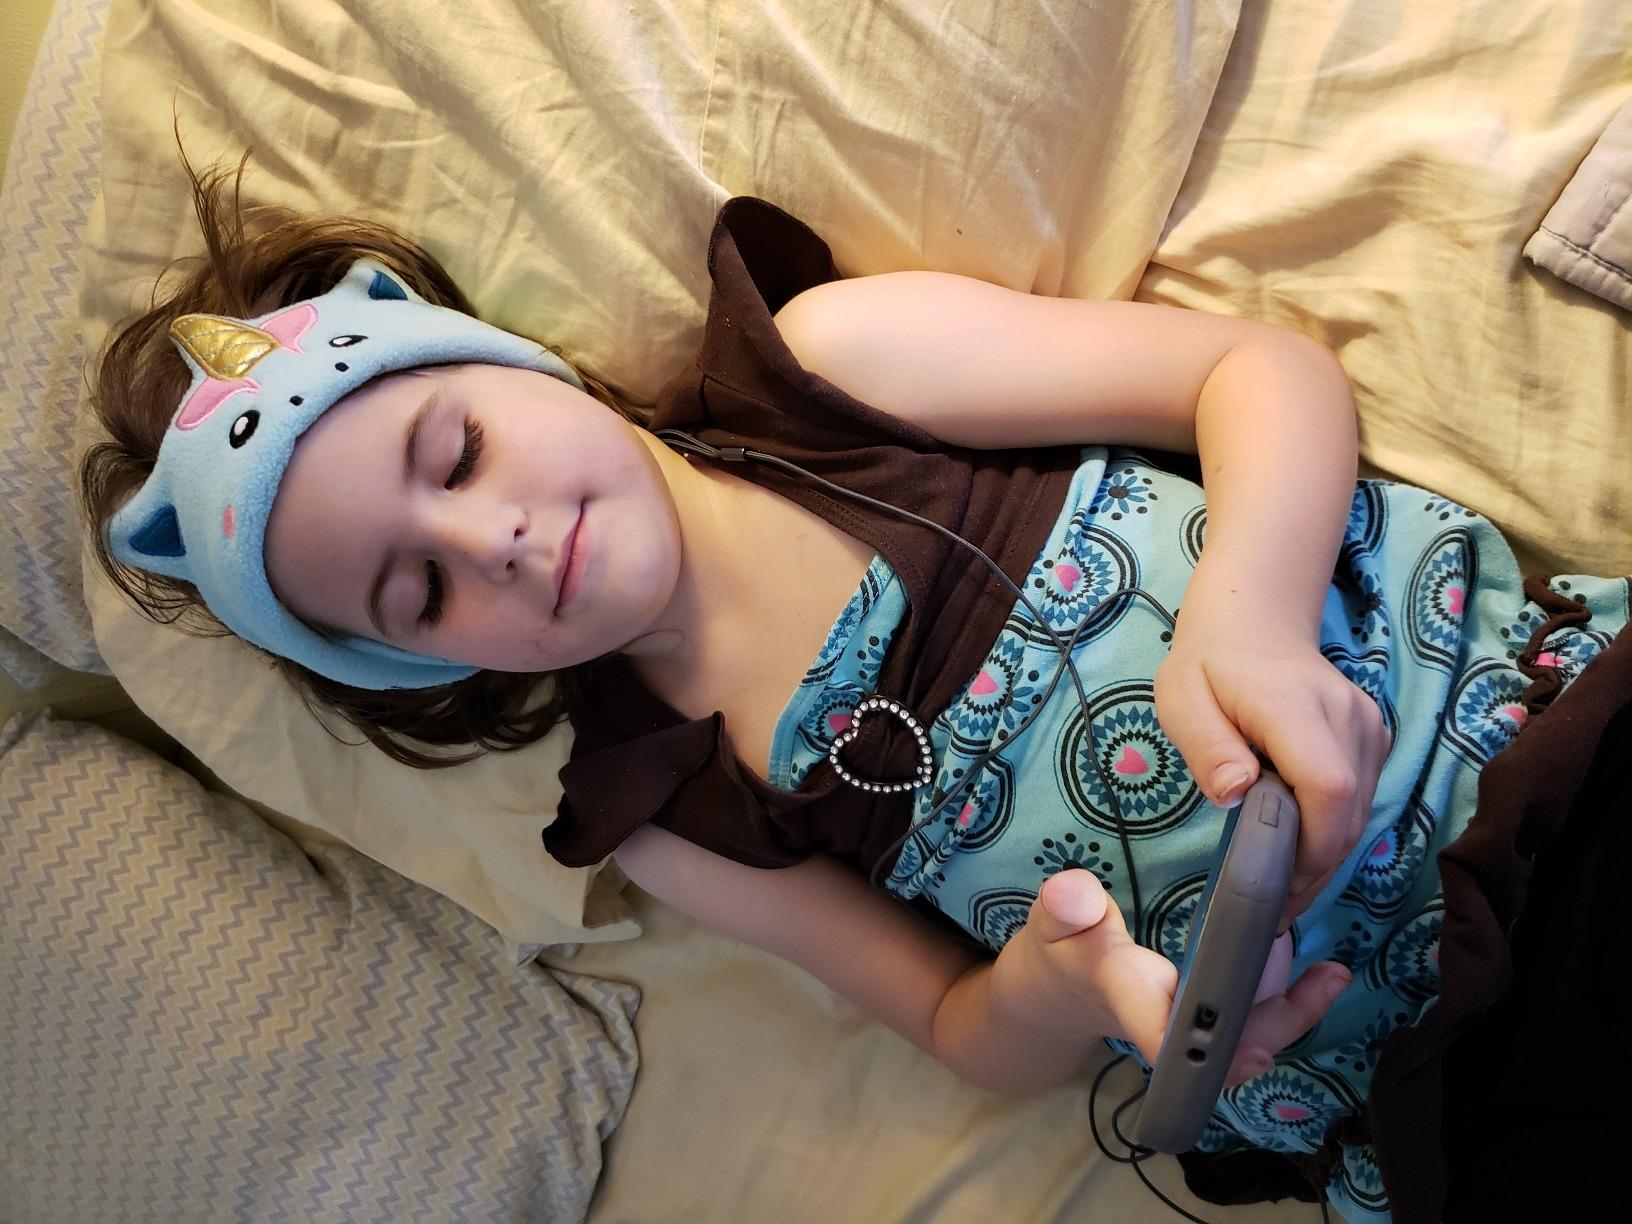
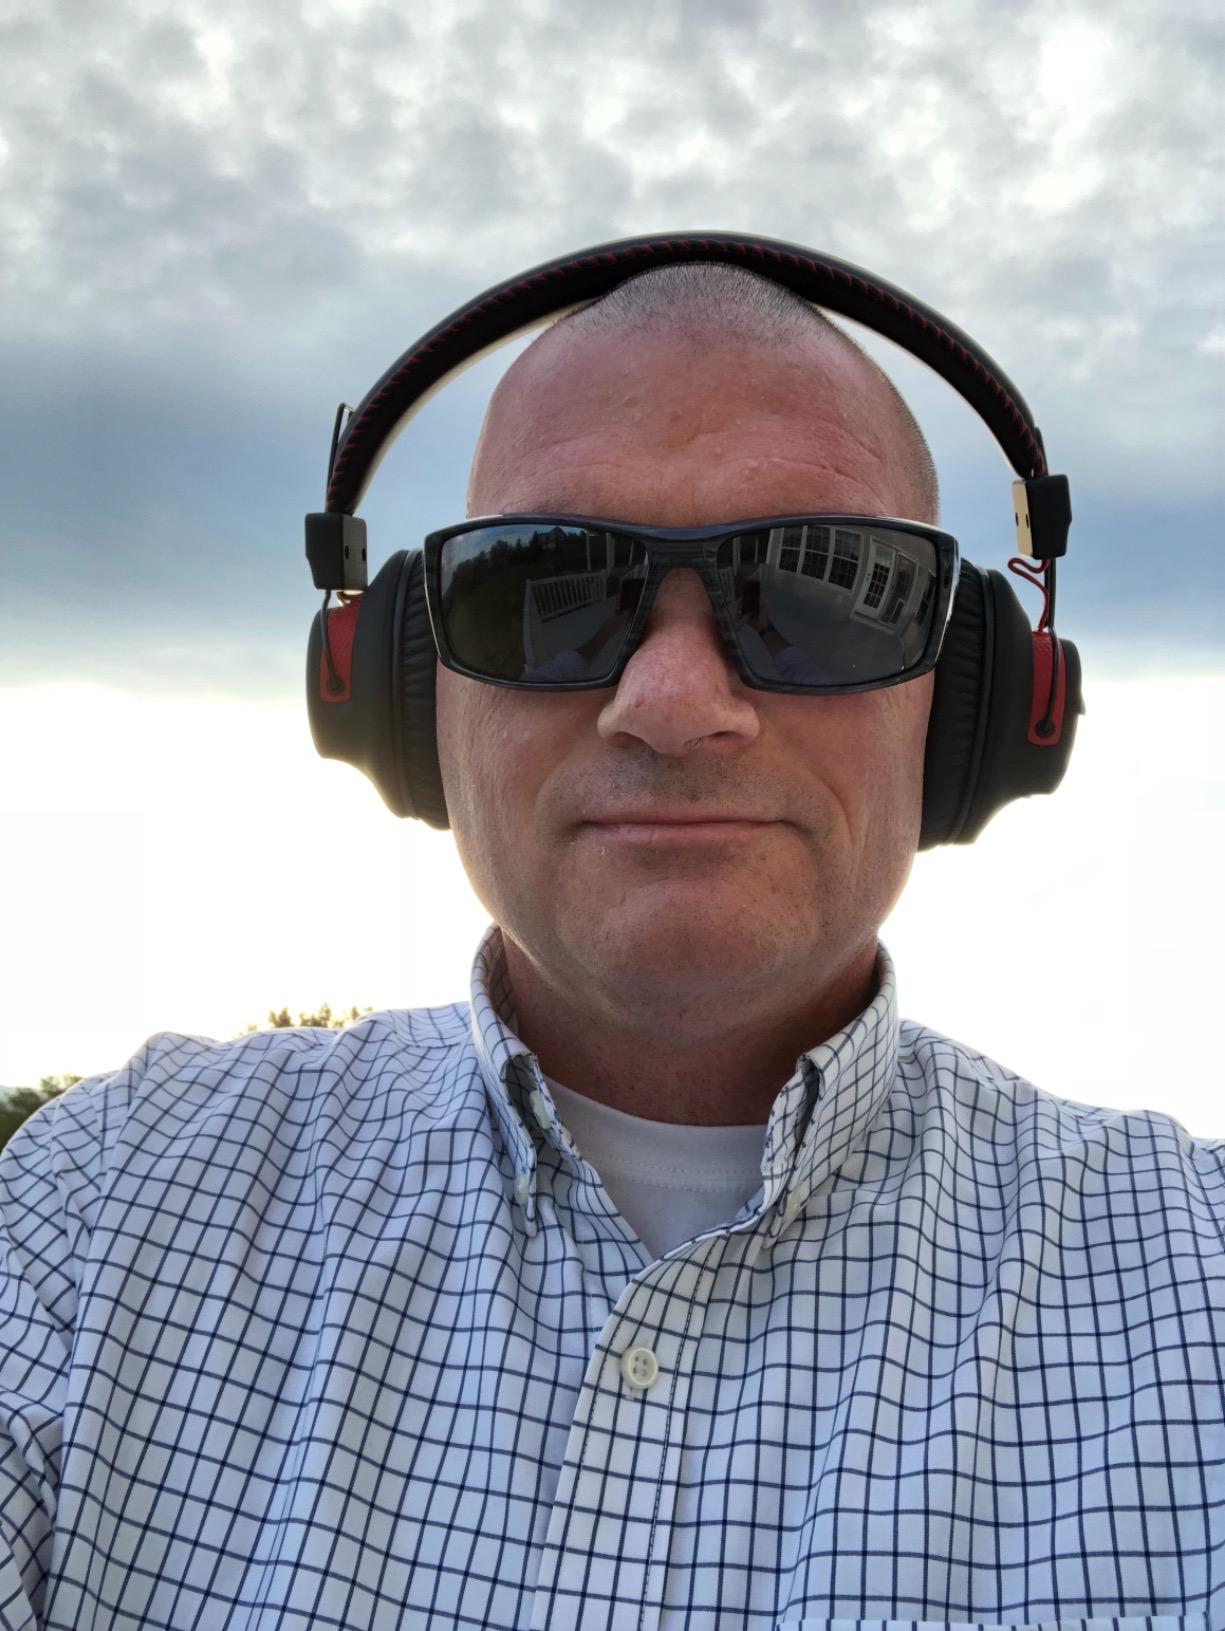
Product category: headphones
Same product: no